Tapping Reeve

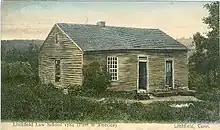
Litchfield Law School, from a 1906 postcard

Reeve took his brother-in-law, Aaron Burr Jr. as a law student. In the beginning, Aaron Burr lived upstairs and took instruction in the downstairs parlor, adjacent to the gathering room where Reeve held mock court. Also on the first floor was Reeve's private law office.